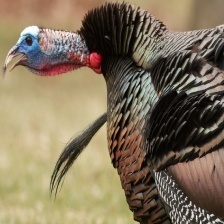
Species: WILD TURKEY
Scientific name: MELEAGRIS GALLOPAVO